Berg railway station (Switzerland)

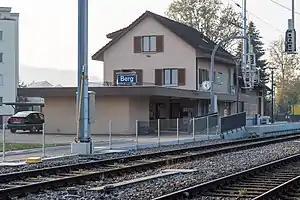
The station building in 2018

Berg railway station is a railway station in the municipality of Berg, in the Swiss canton of Thurgau. It is an intermediate stop on the standard gauge Wil–Kreuzlingen line of THURBO, and is served as a request stop by local trains only.